Rodrigo Nestor

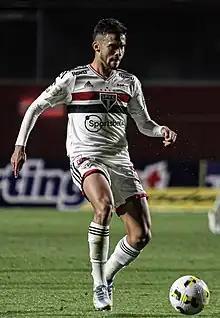
Nestor playing for São Paulo in 2022

Rodrigo Nestor Bertalia (born 9 August 2000) is a Brazilian professional footballer who plays as a midfielder for Campeonato Brasileiro Série A club Bahia, on loan from São Paulo.